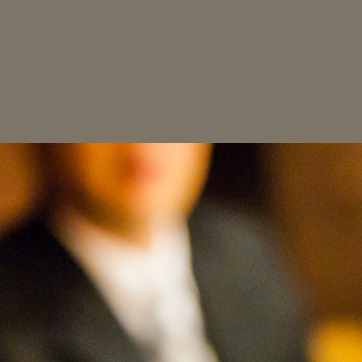
Material: skin